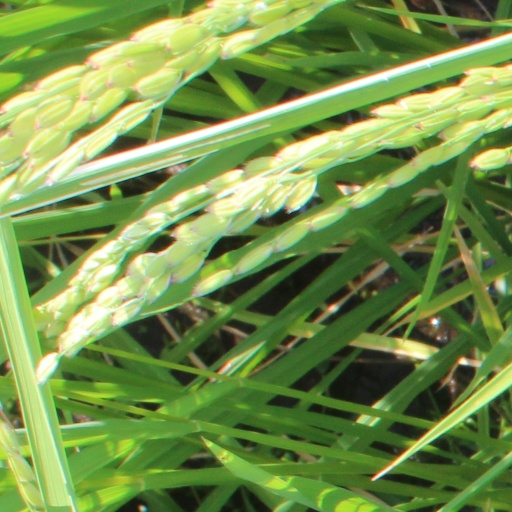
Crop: rice